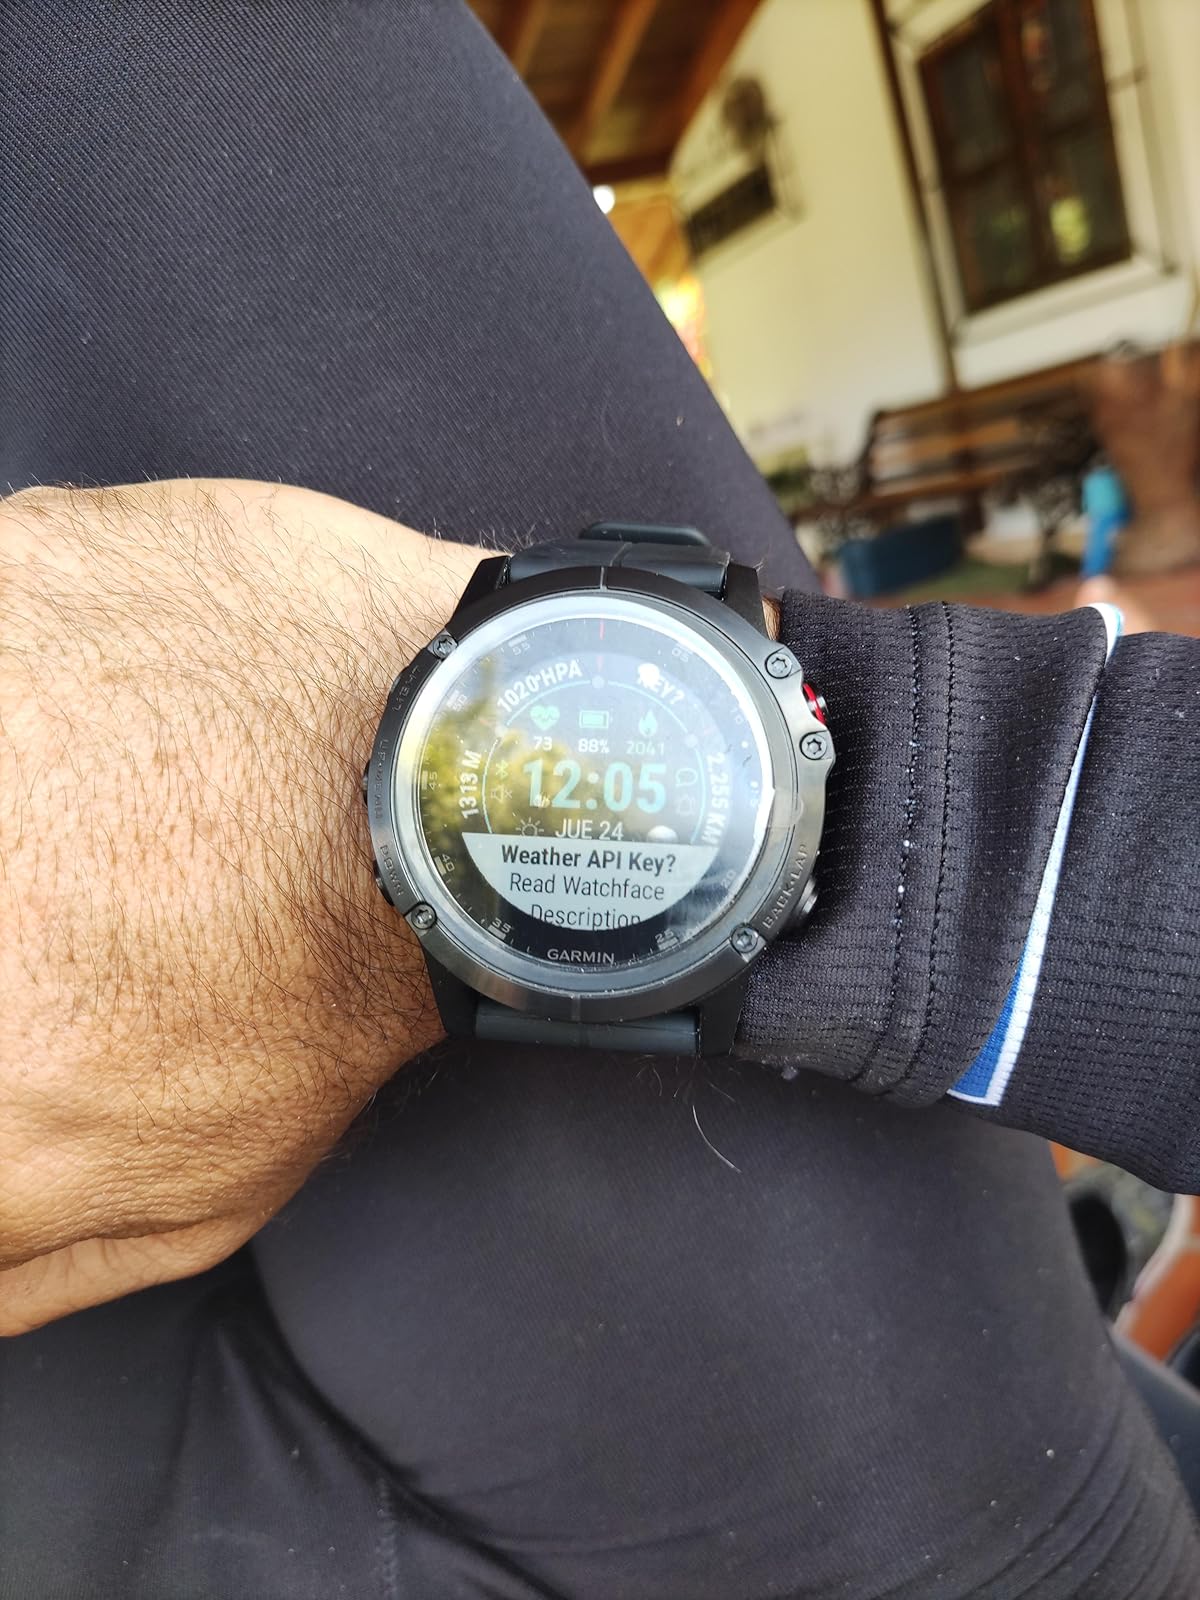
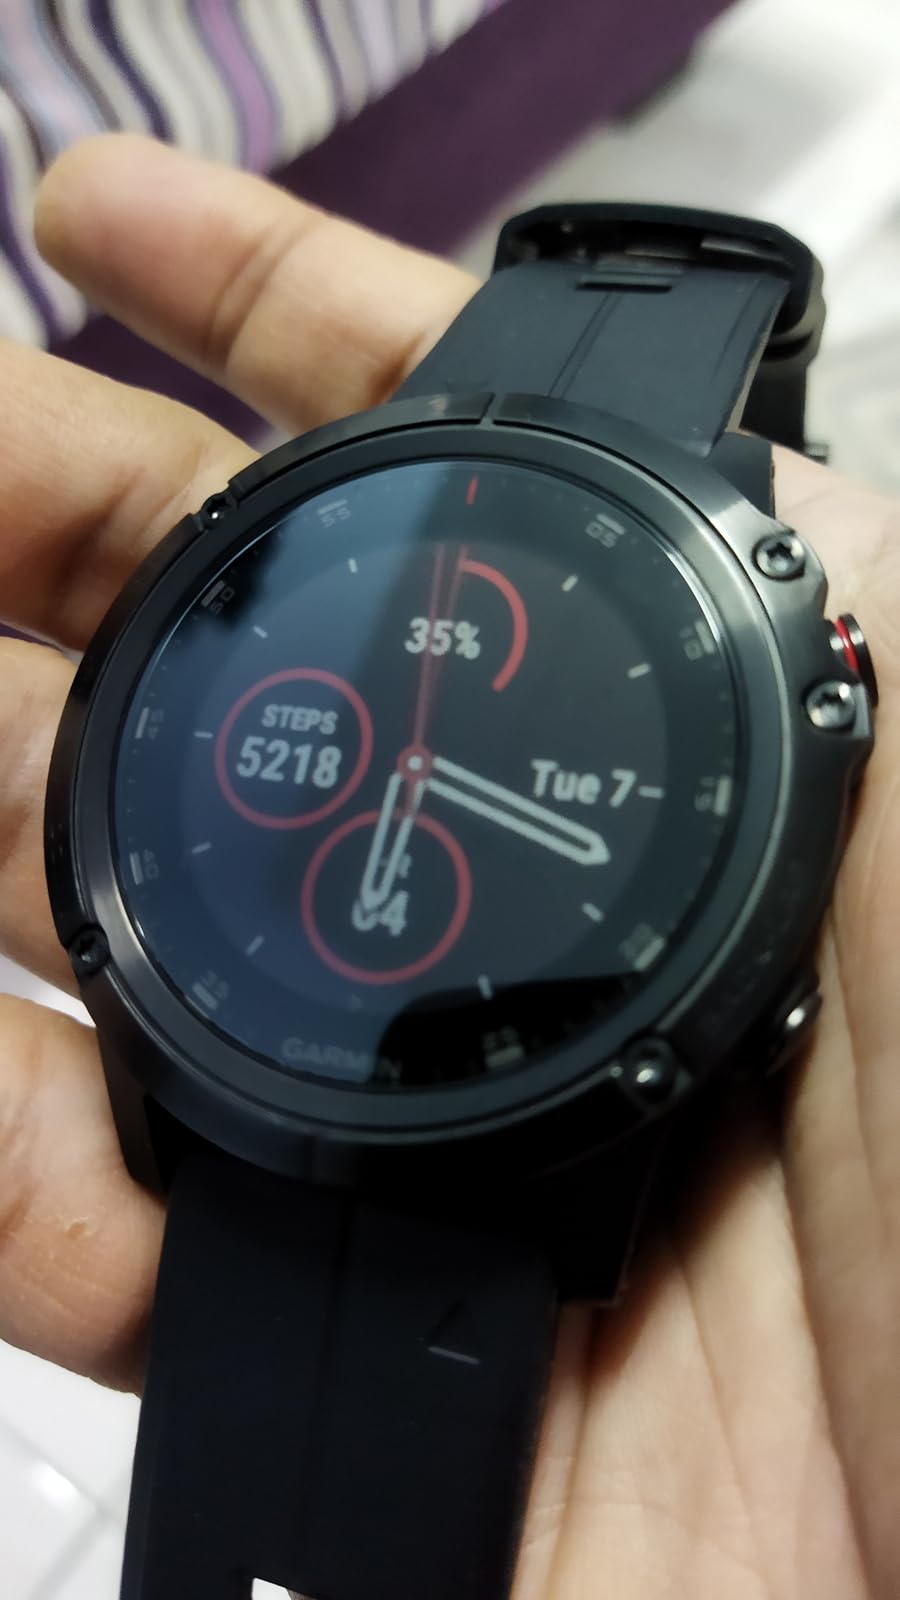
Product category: smartwatch
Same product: yes